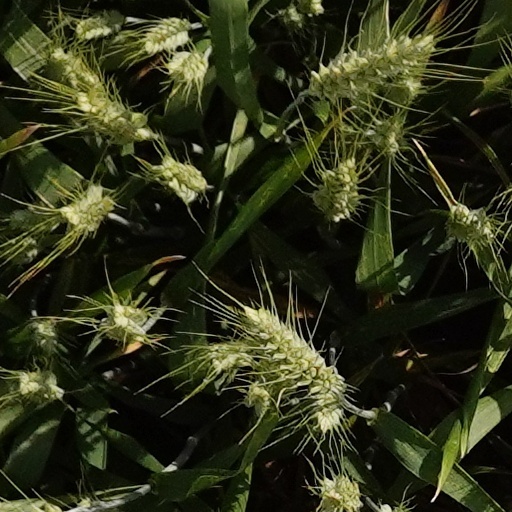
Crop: wheat